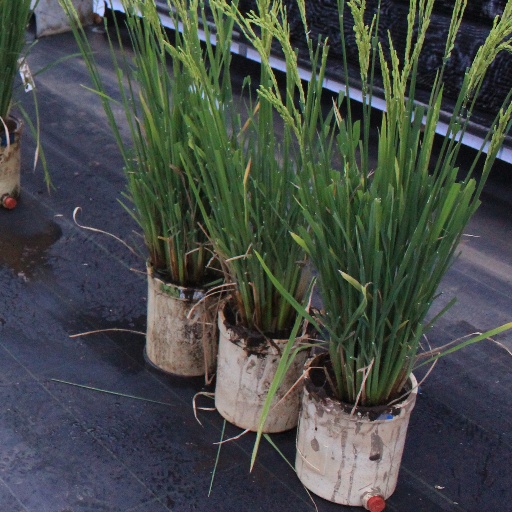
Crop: rice